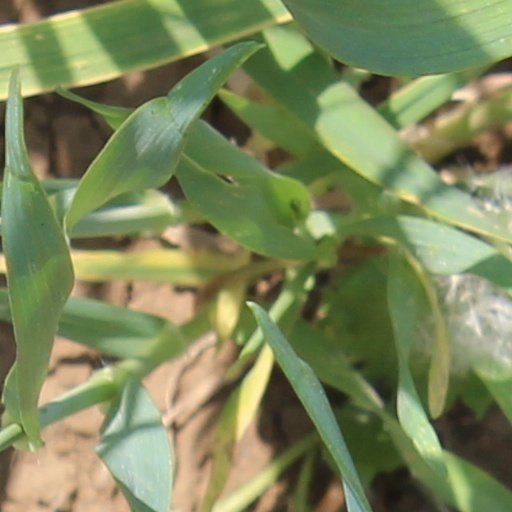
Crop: wheat